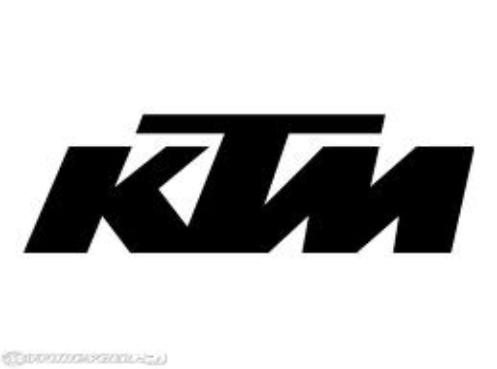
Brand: KTM
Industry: Transportation